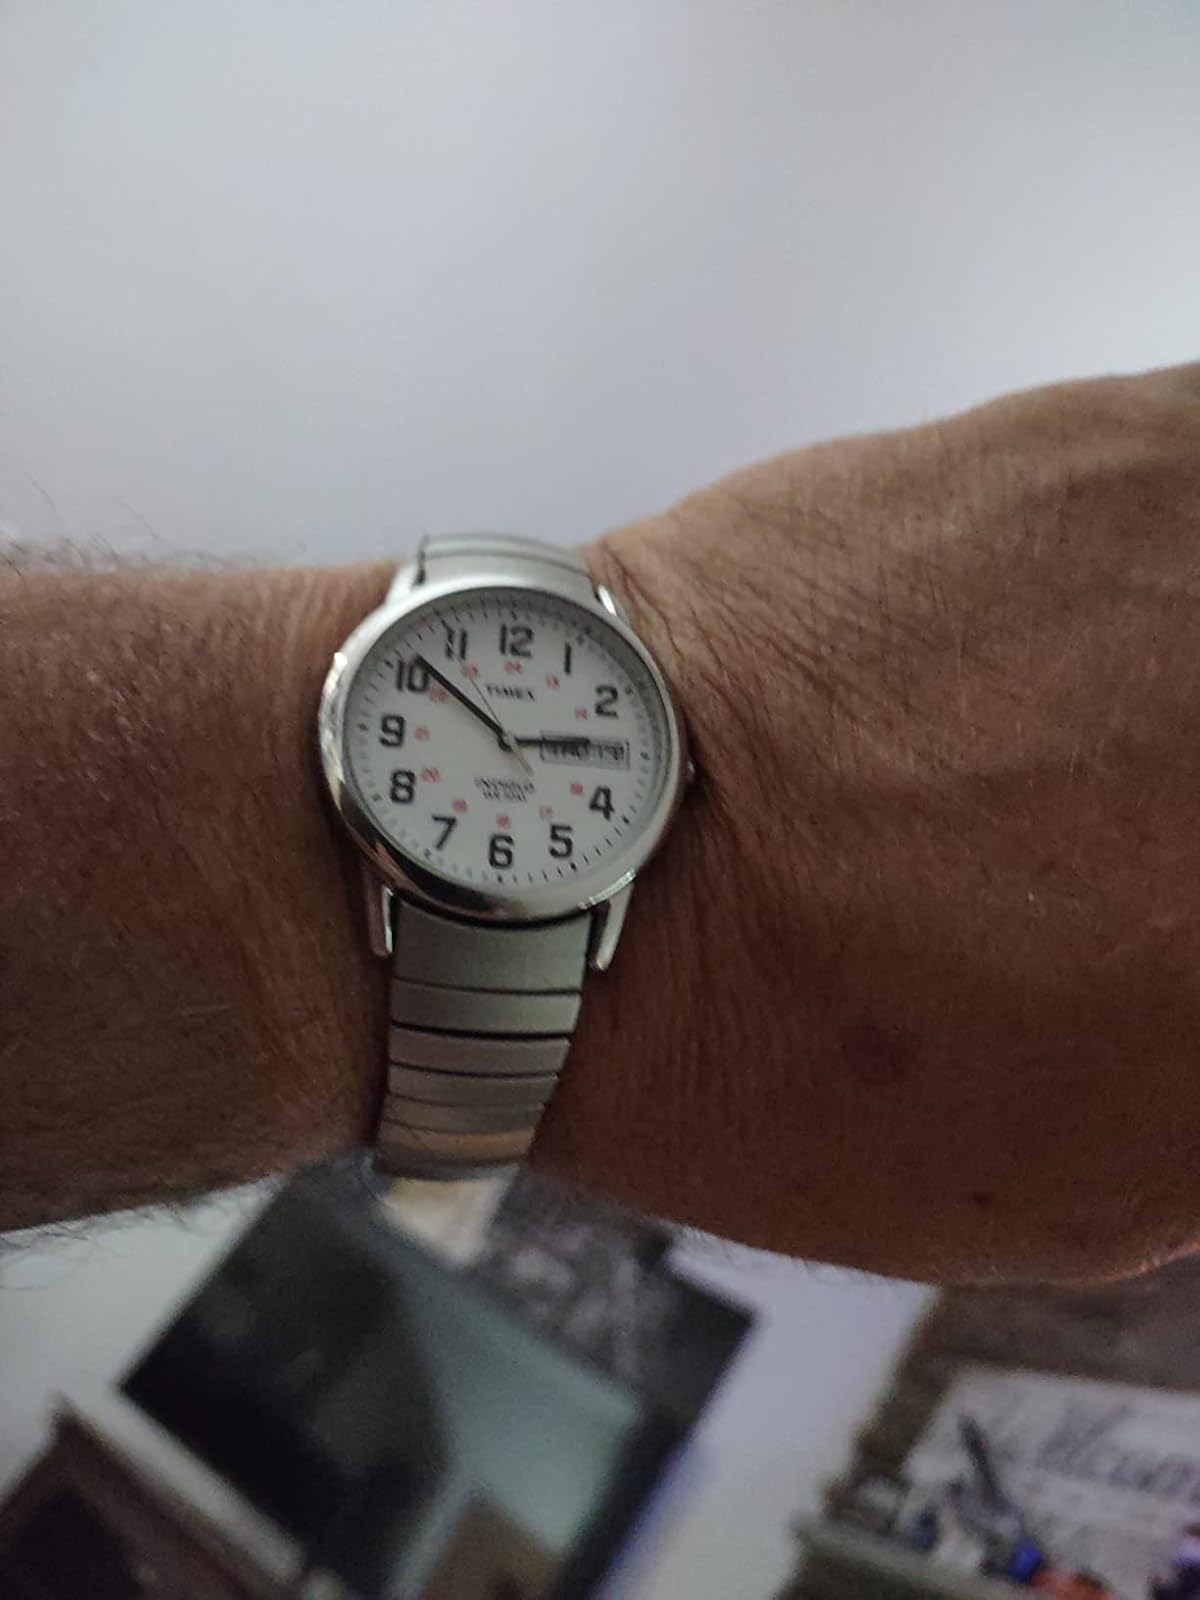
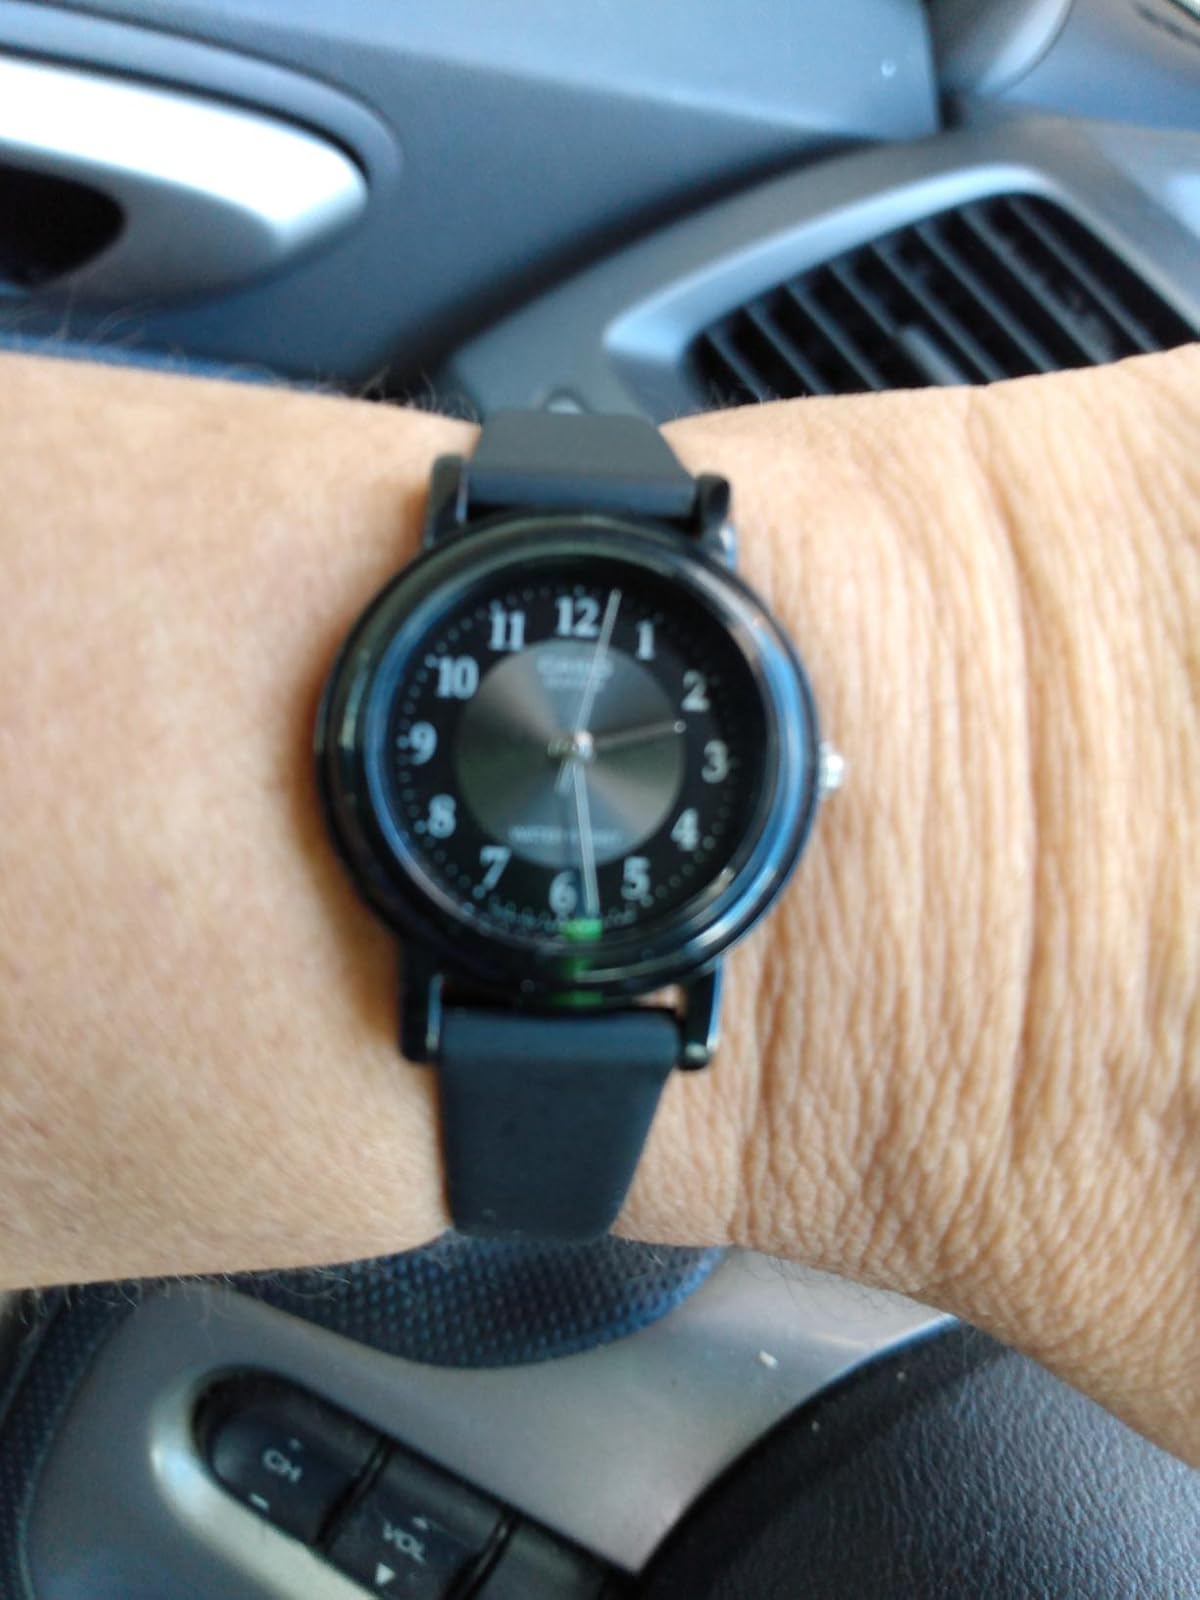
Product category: accessories_watch
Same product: no